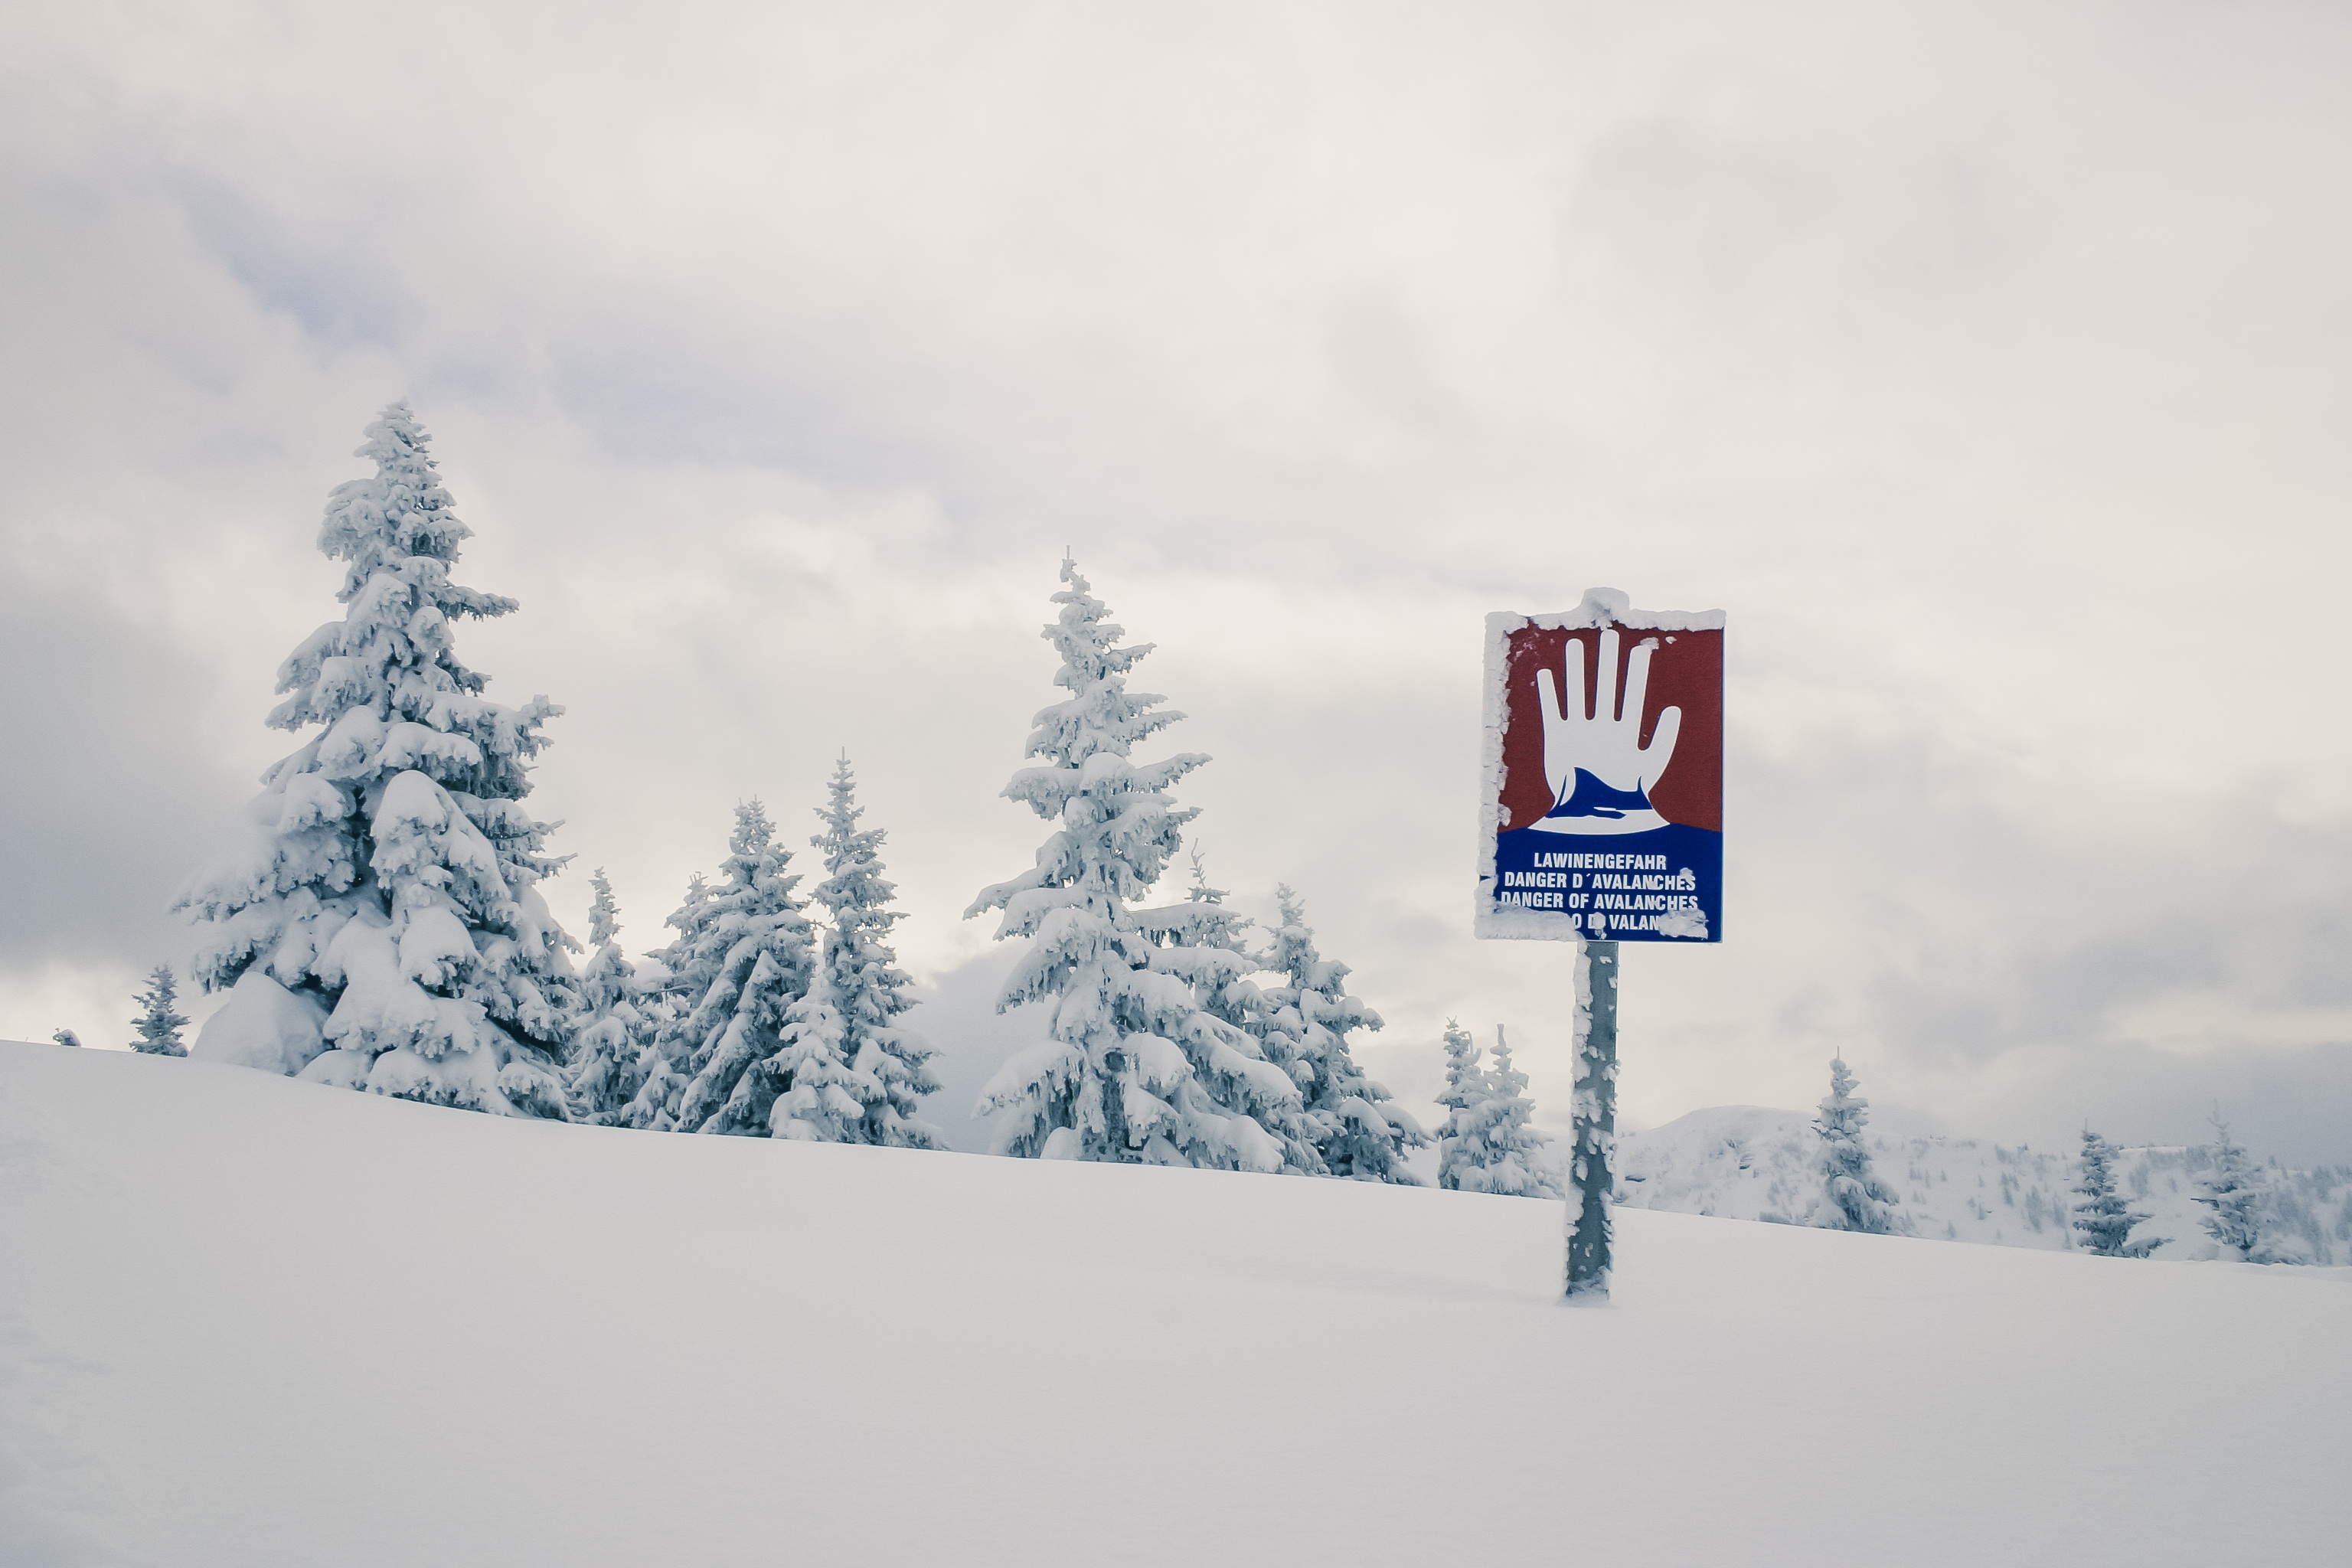
landscape, mountain, snow, cold, winter, mountain range, weather, snowy, alpine, season, note, avalanche, austria, mountains, ski, shield, wintry, freezing, mountain panorama, backcountry skiiing, avalanche danger